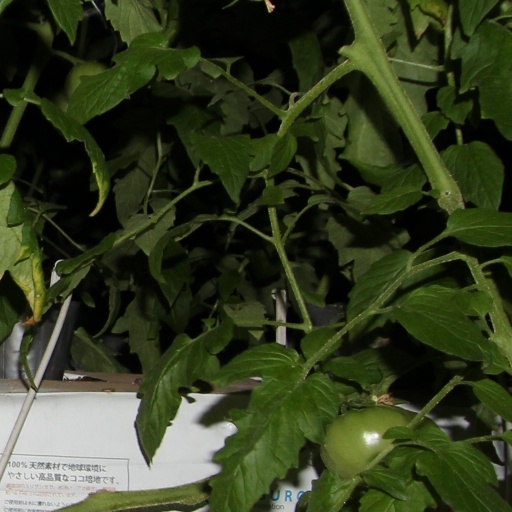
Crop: tomato